Shyam Sunder Kapoor

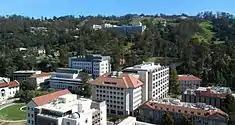
UC-Berkeley – Lawrence Berkeley National Laboratory

S. S. Kapoor, born on 14 June 1938, earned an MSc from Agra University in physics in 1958 before starting his career in 1959 at Bhabha Atomic Research Centre (then known as Atomic Energy Establishment). While on service, he pursued his doctoral studies mentored by Raja Ramanna, who would later spearhead India's first successful nuclear program, Smiling Buddha, in 1974. After securing a PhD in 1963, he took a sabbatical from work and did his post-doctoral studies in nuclear fission at Lawrence Berkeley National Laboratory of the University of California, Berkeley from 1964 where he worked at the cyclotron accelerator and returned to BARC in 1966 to resume his service. He became the director in charge of Physics Group as well as Electronics and Instrumentation Group in 1990 and served out his regular service at BARC, holding the position until his superannuation in 2000. He also served as the head of the nuclear physics division and as the project director of Pelletron Accelerator facility, a BARC centre located in Tata Institute of Fundamental Research campus. In between, he had a short stint abroad as a visiting scientist at Physikalische Institute of the University of Heidelberg during 1980–81. Post-retirement, he continued his association with BARC, holding the DAE-Homi Bhabha chair from 2000 to 2005. Subsequently, he took up the position of a senior scientist with Indian National Science Academy and in June 2008, he was made an honorary scientist by the academy.